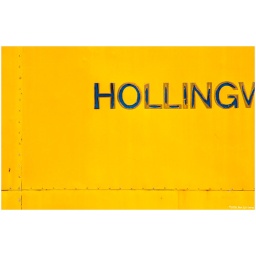
A study in contrasts. Blue against yellow.Hollingworth construction truck outside the new home of the Canadian Opera Company in downtown Toronto.